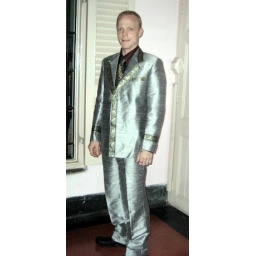
lookin like a fruit in my silver suit